Louis Fabricius Dubourg

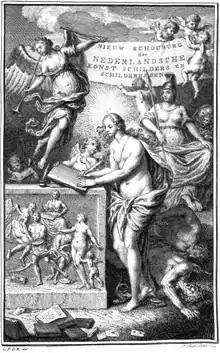
Titleplate from "Nieuw Schouburg", Jan van Gool's 1750 sequel to Arnold Houbraken's "Schouwburg" (1718). This version presents the writers in alphabetical order, rather than birth order, and makes many corrections and additions to the text. Later editions after 1751 do not include the original titlepage plate.

Louis Fabricius Dubourg or Louis Fabritius du Bourg was an historical and academic painter of arcadian landscapes, and an engraver.